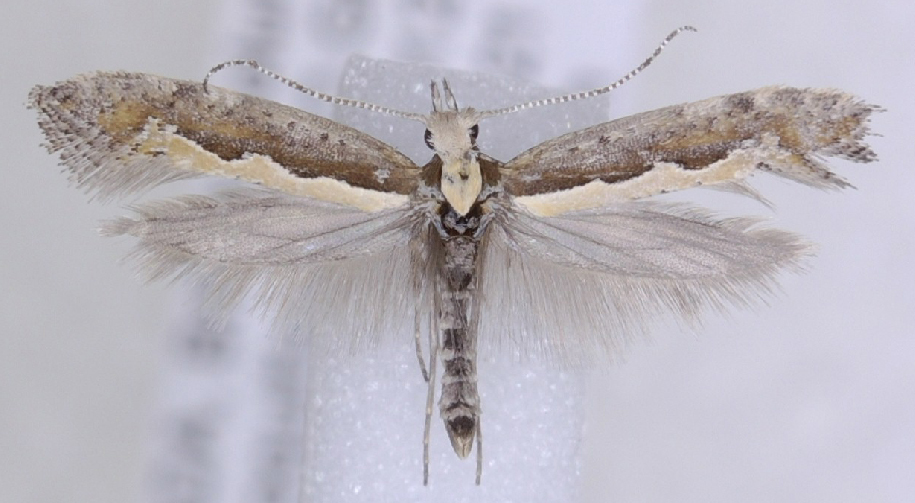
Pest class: diamondback_moth